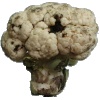
Label: Cauliflower 1